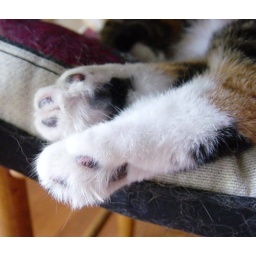
On the dining room chair nearest the patio door. Taken by Edgar.